Our Conor

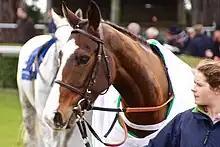
Our Conor at Leopardstown in February 2013.

Our Conor (28 April 2009 – 11 March 2014) was an Irish Thoroughbred racehorse best known for his performances in hurdle racing. As a four-year-old he won the Grade I Spring Juvenile Hurdle and then recorded an impressive fifteen-length win in the Triumph Hurdle at the Cheltenham Festival. A year later he was fatally injured when falling in the Champion Hurdle.